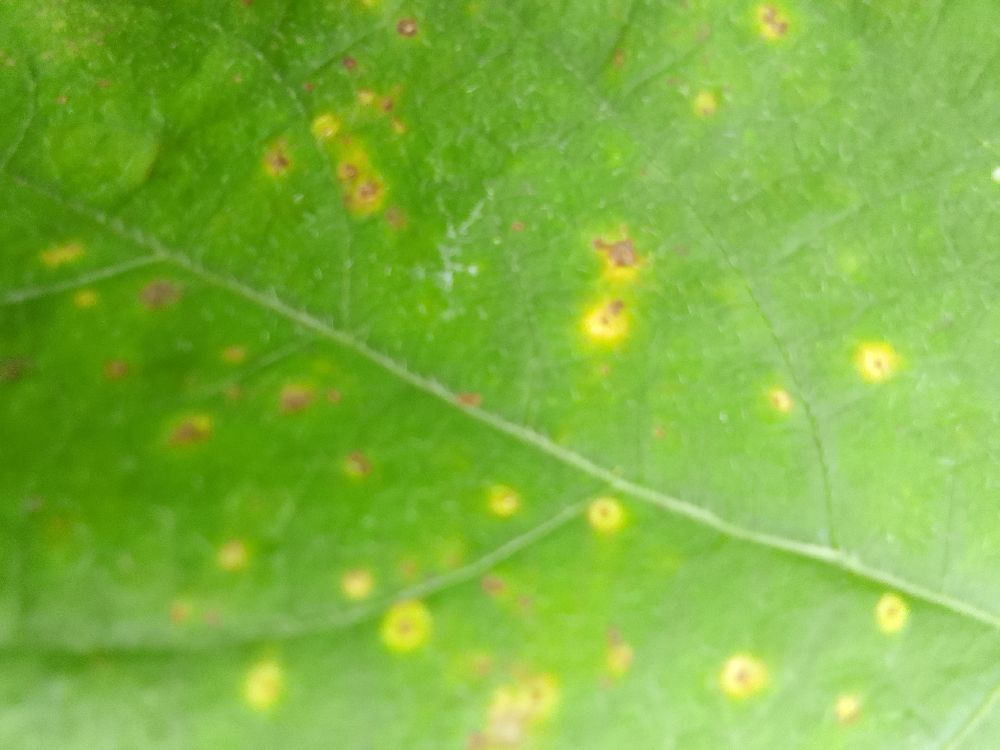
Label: rust